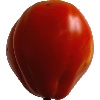
Label: Tomato 1